Diamond Research and Mercantile City

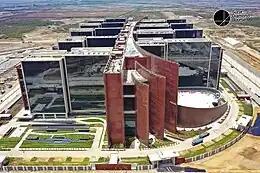
DREAM City phase-1

Diamond Research and Mercantile City, also known as DREAM City, is an upcoming business district in Surat, Gujarat, India. It will be built on of land near Khajod, along the lines of the Gujarat International Finance Tec-City and Dholera Smart city near Ahmedabad. Expected to open in 2030, it will be Gujarat's third smart city.